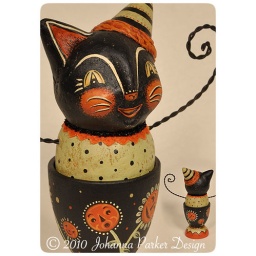
One of a kind black cat candy cup by folk artist Johanna Parker.